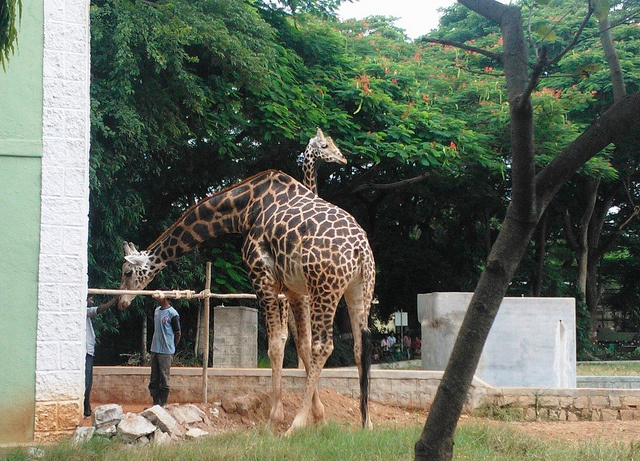
Two zookeepers feeding two giraffes in a zoo.
A giraffe at the zoo bending down to let a person touch it.
The giraffe is leaning over the fence toward a person.
A man gently pets a giraffe outside a building.
Two giraffes in a an enclosure, one being pet by a human.